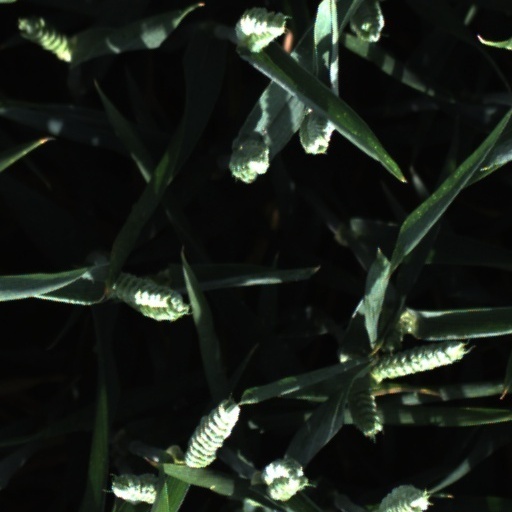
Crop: wheat